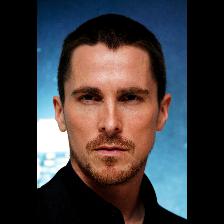
Label: Human